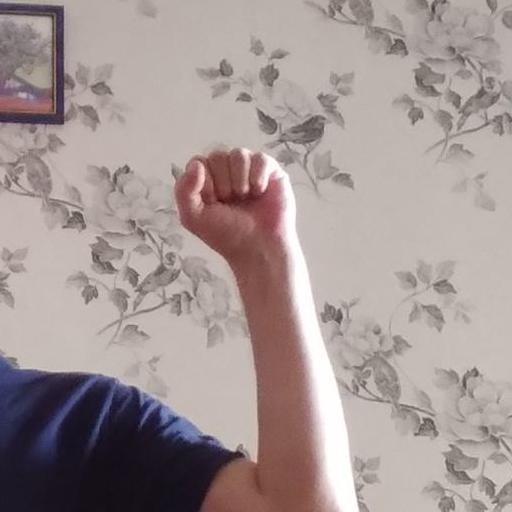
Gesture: fist